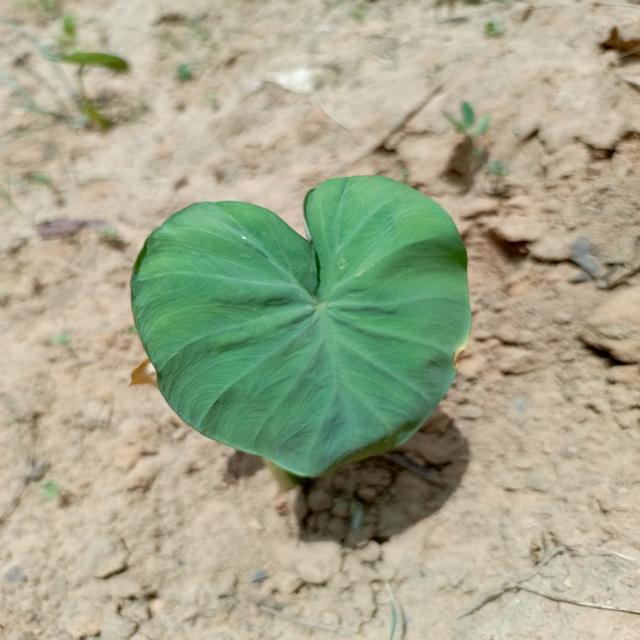
Label: Healthy